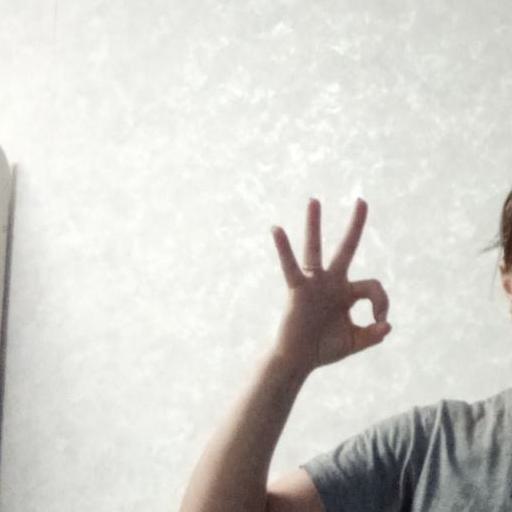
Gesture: ok